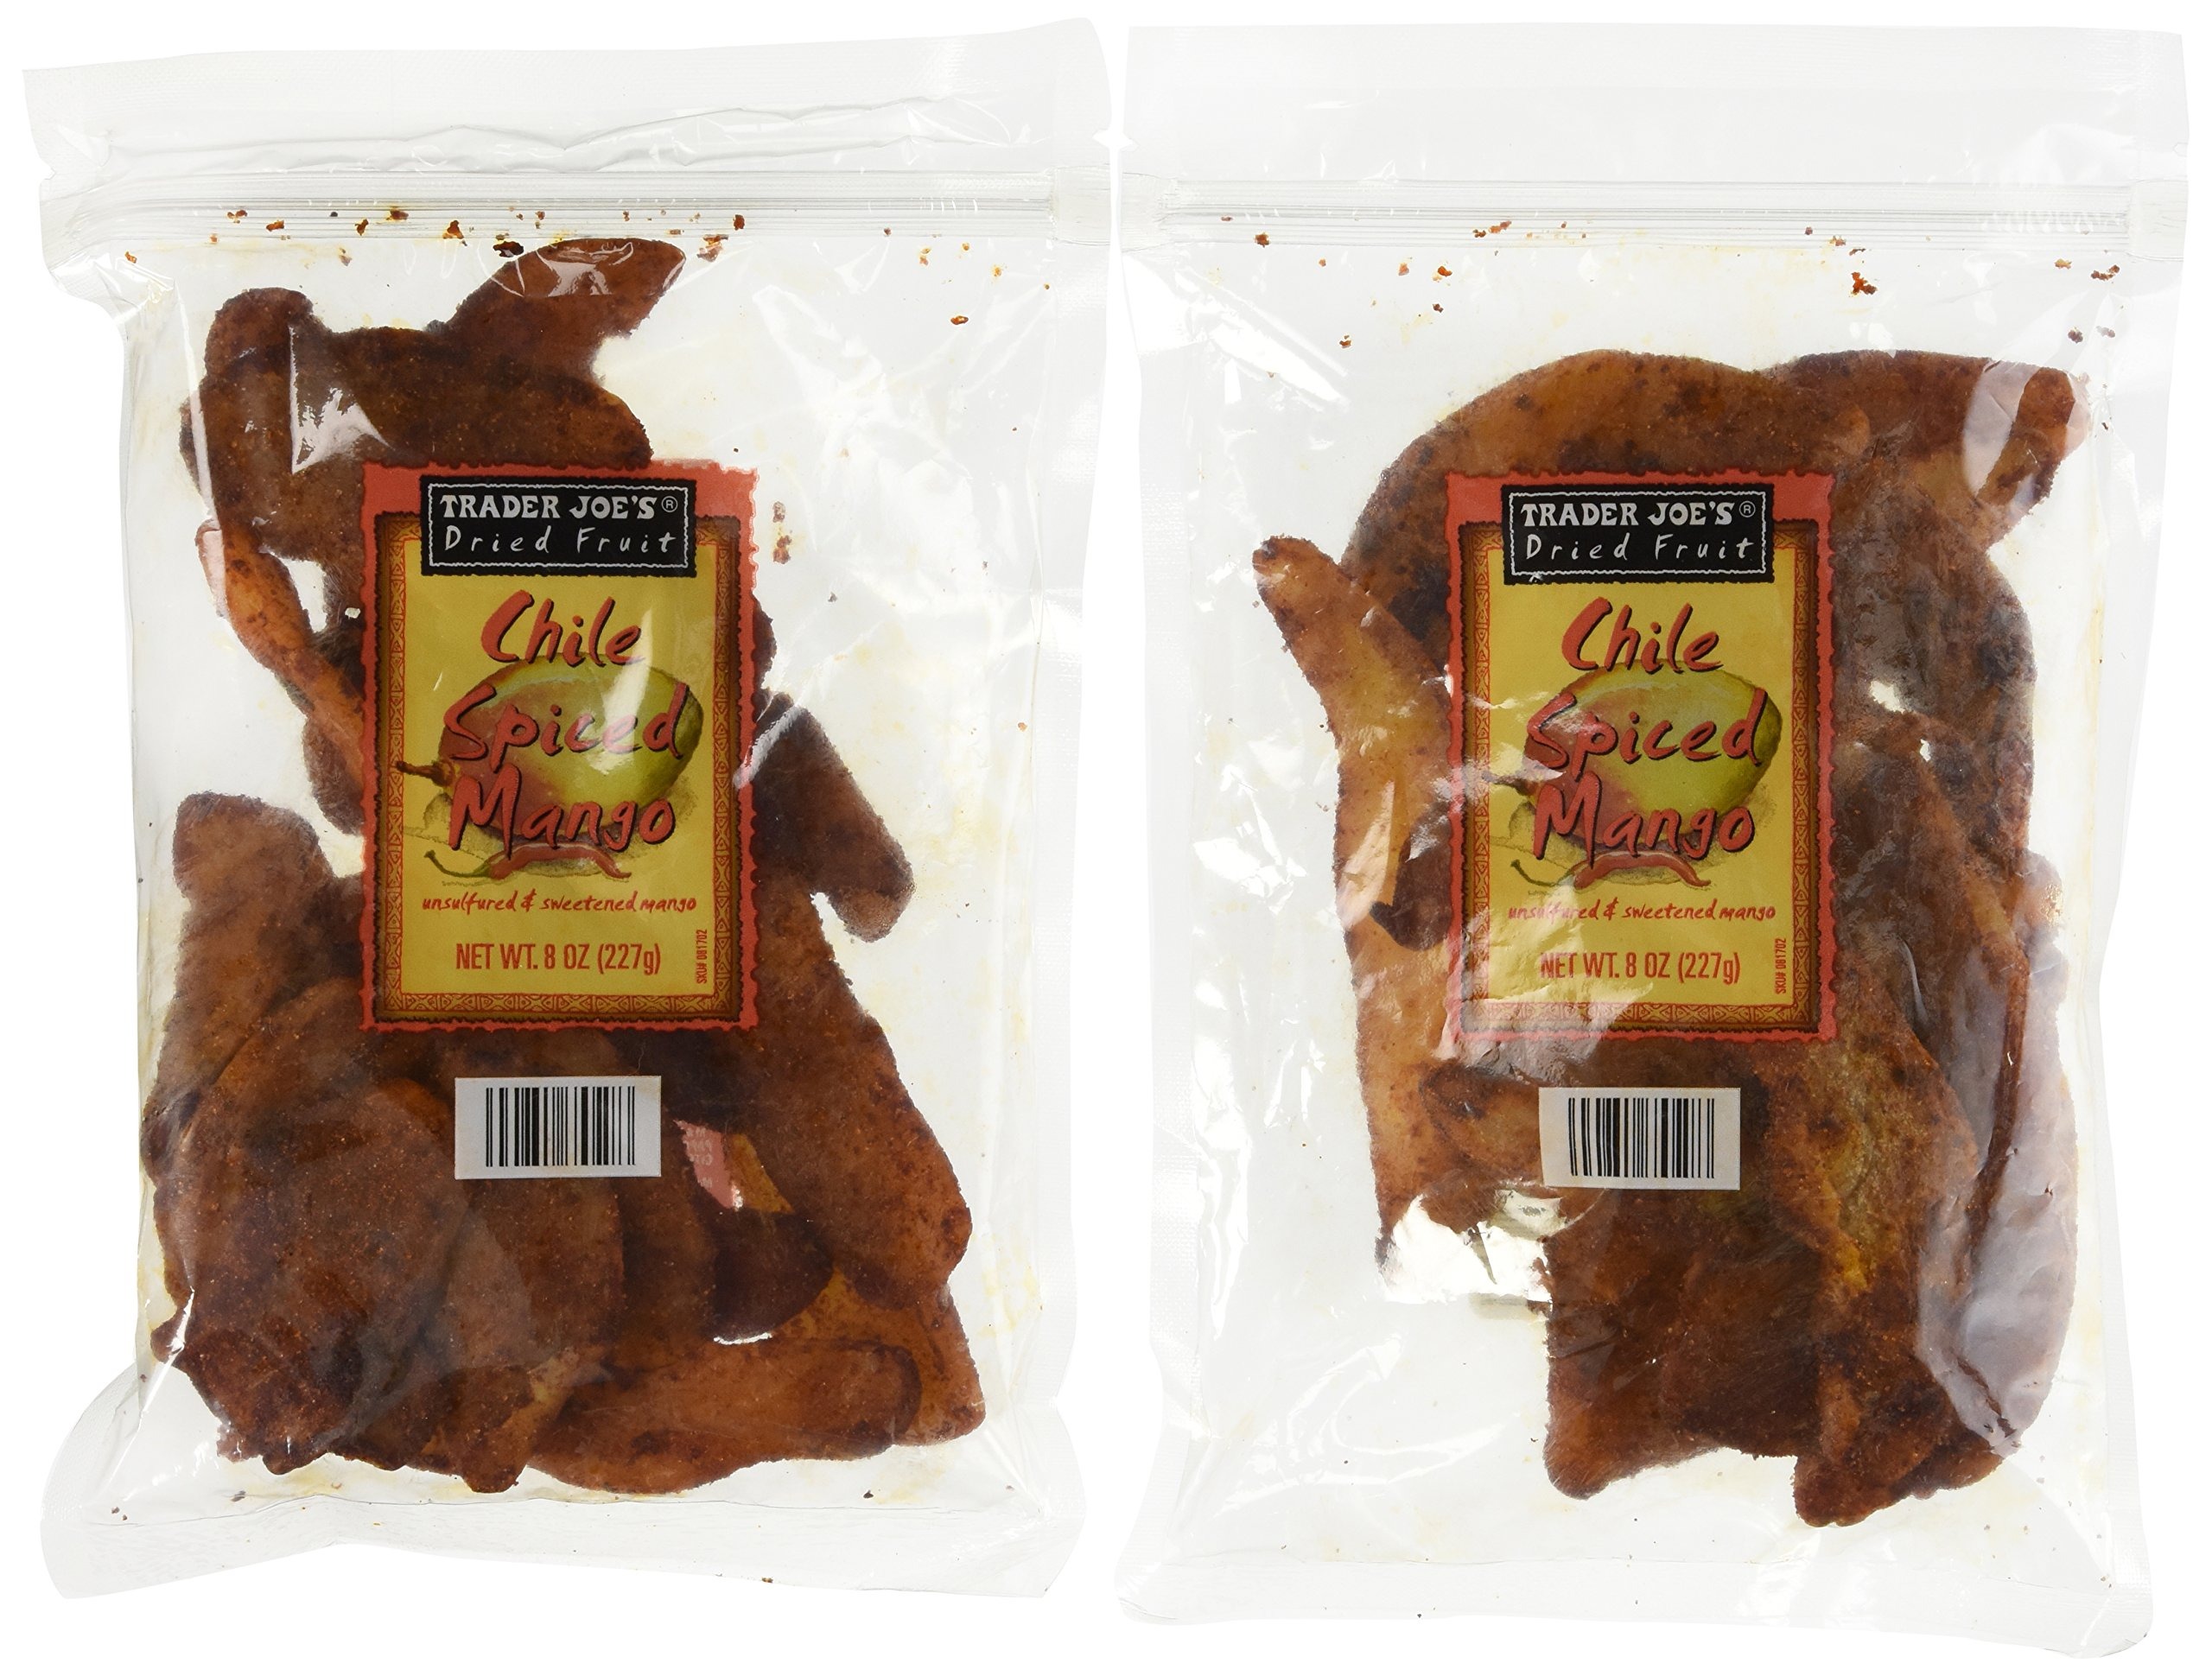
Item Name: Trader Joe's Chile Spiced Mango Dried Fruit (4 Pack)
Value: 32.0
Unit: Ounce

Price: 30.94